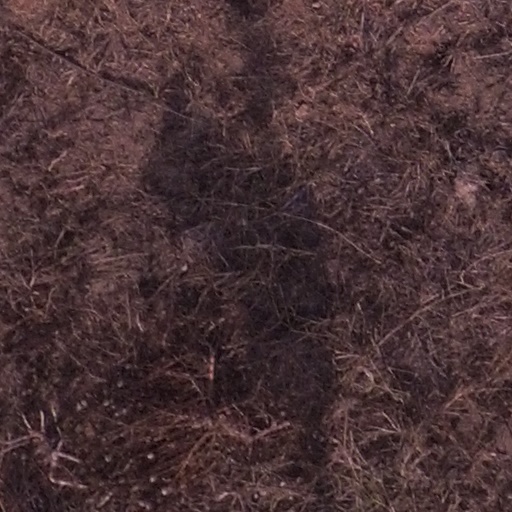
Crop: maize; corn